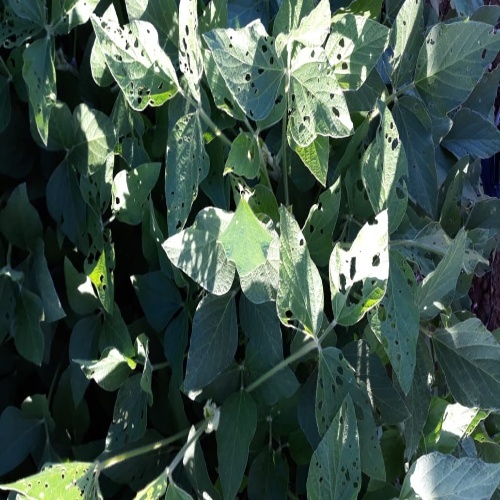
Label: Caterpillar